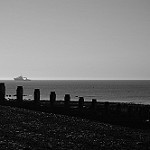
Label: B & W